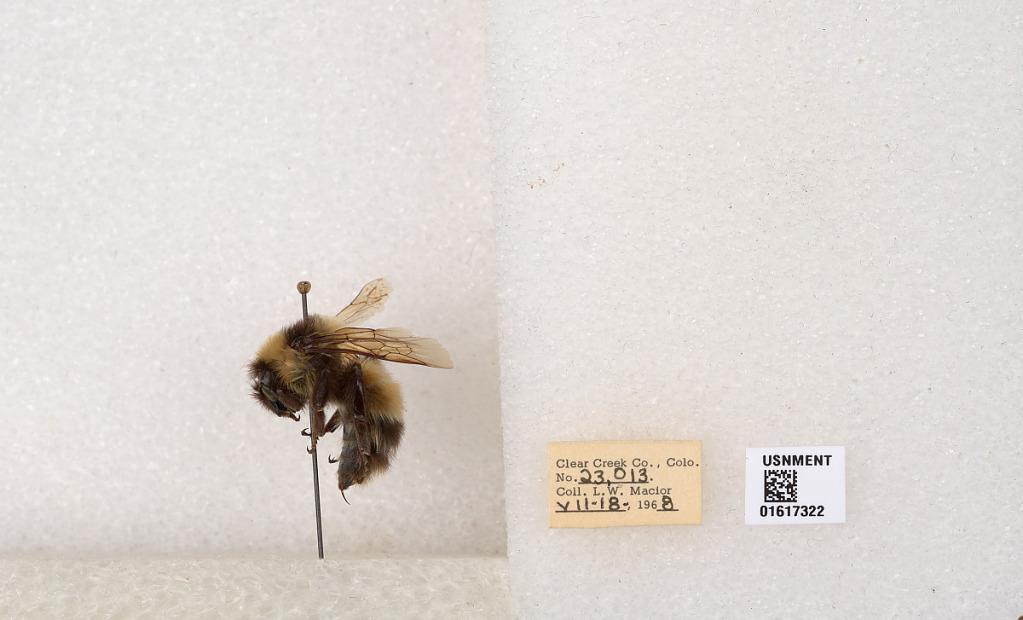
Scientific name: Bombus kirbyellus
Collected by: L. Macior
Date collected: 1968-7-18
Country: United States
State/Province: Colorado
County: Clear Creek
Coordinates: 39.6891, -105.644